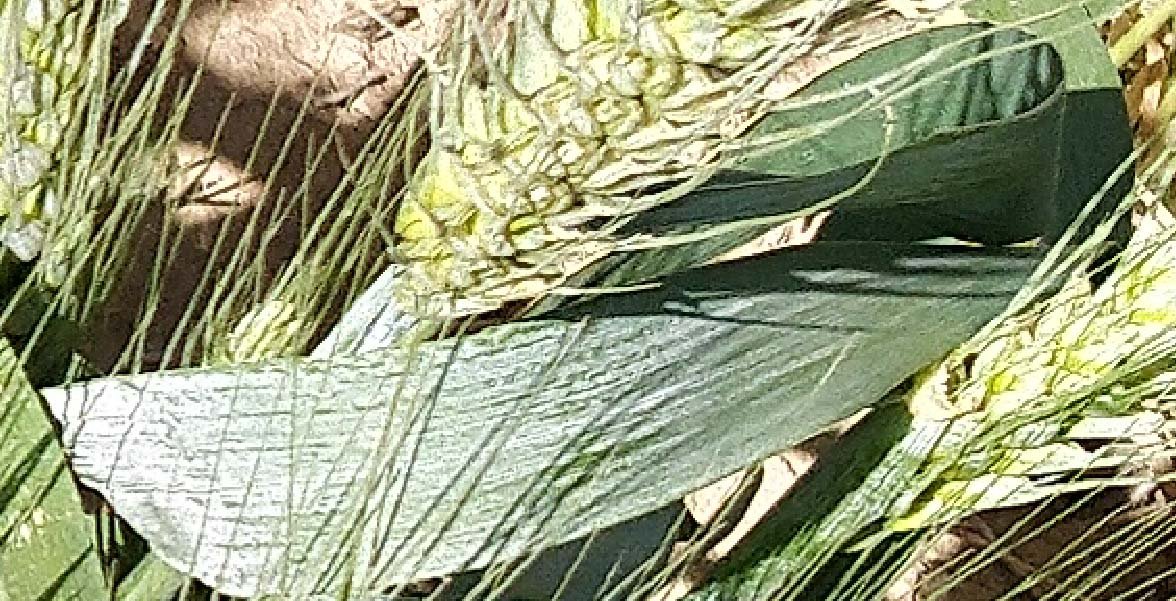
Label: Wheat___Healthy